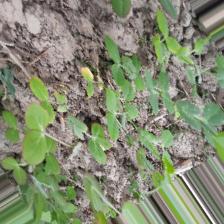
Label: Ascochyta blight